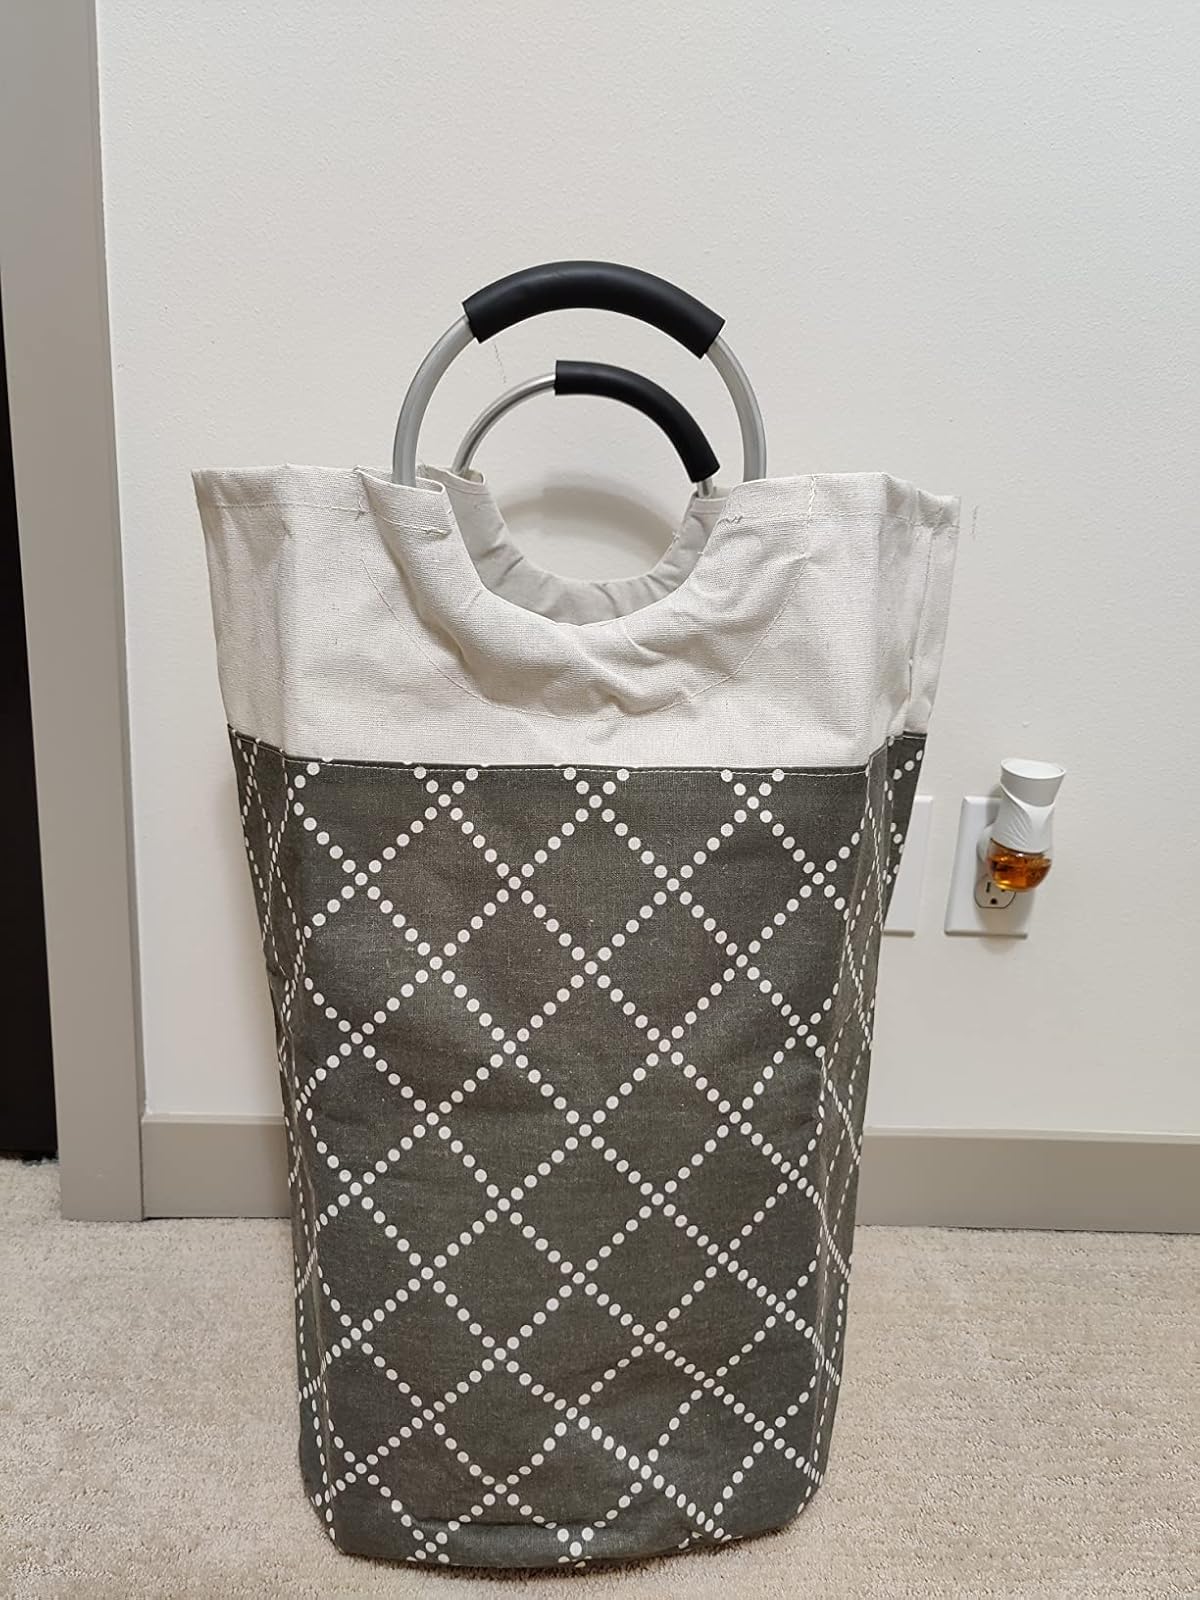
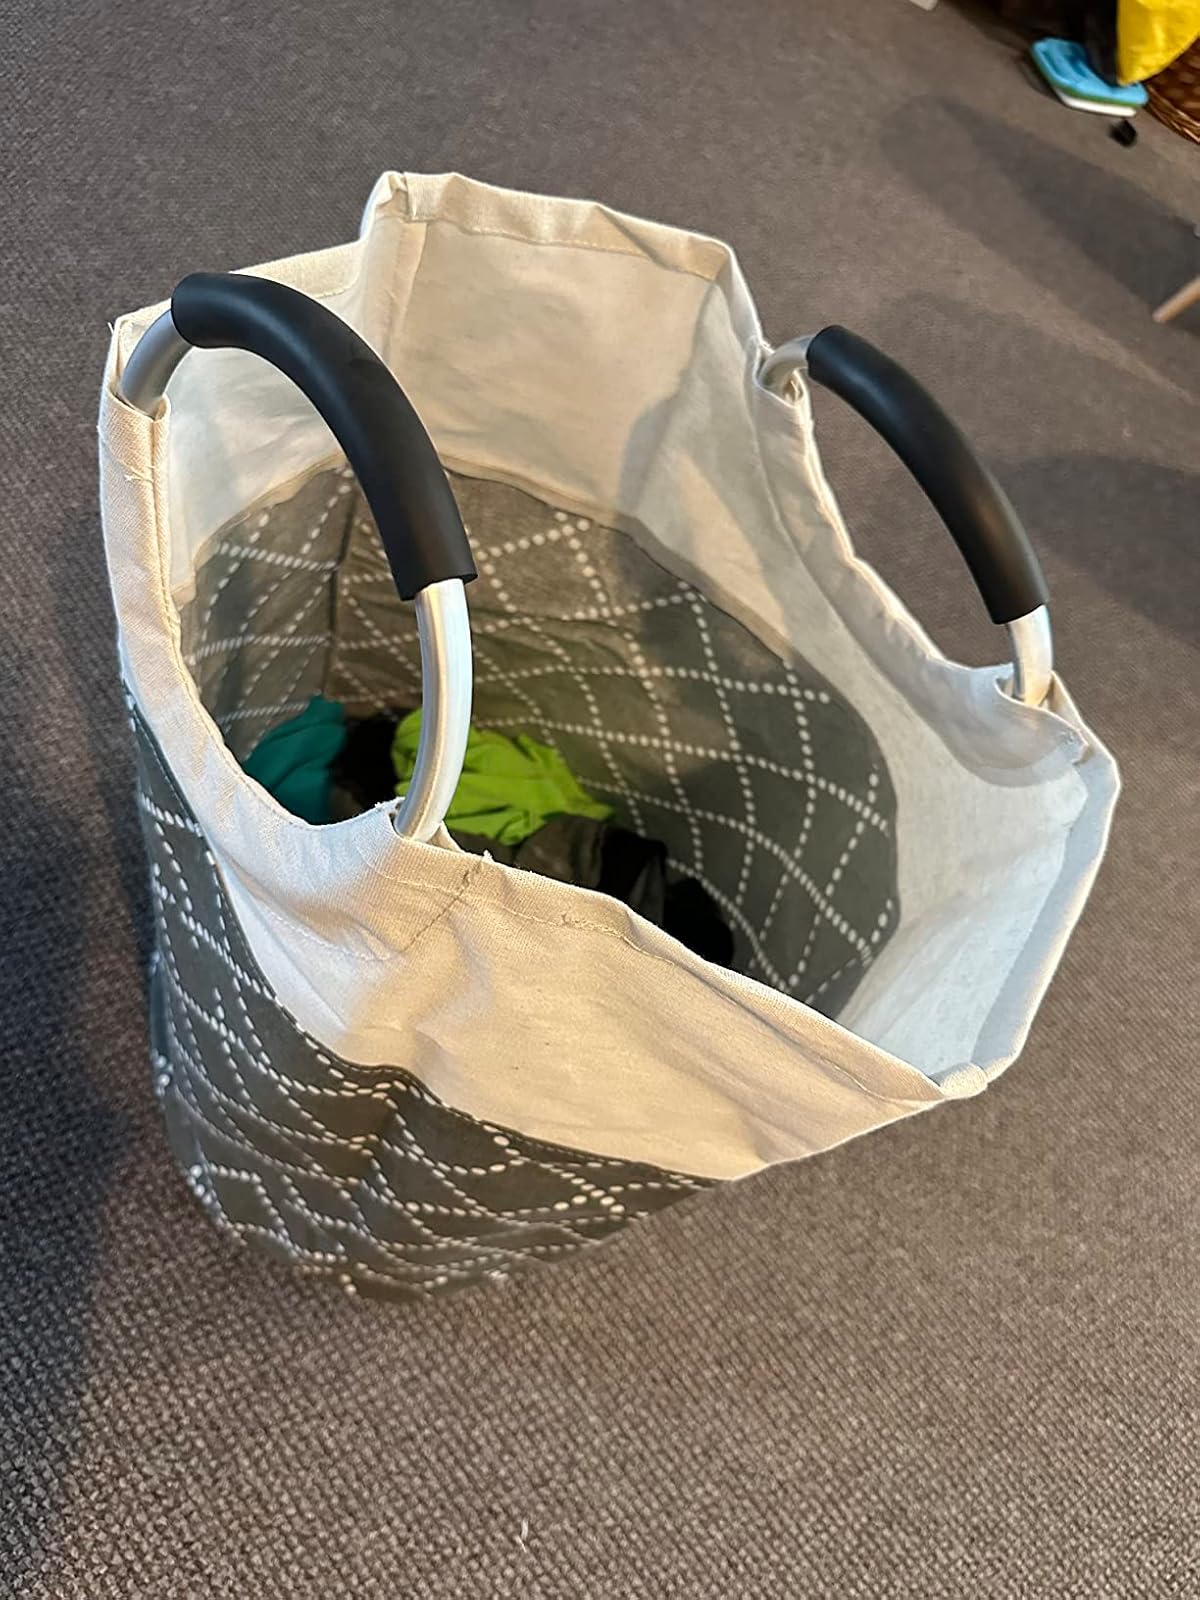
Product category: items_hamper
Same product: yes